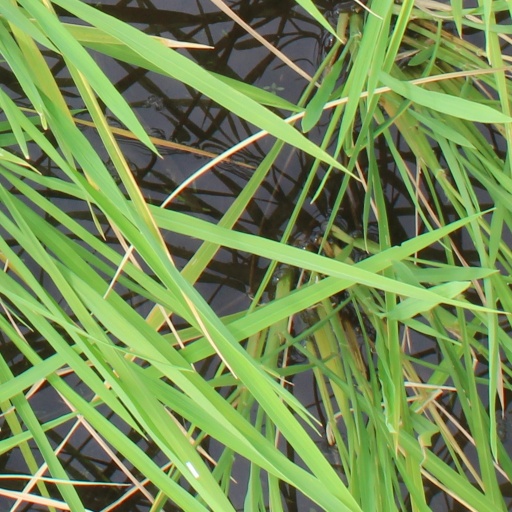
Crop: rice